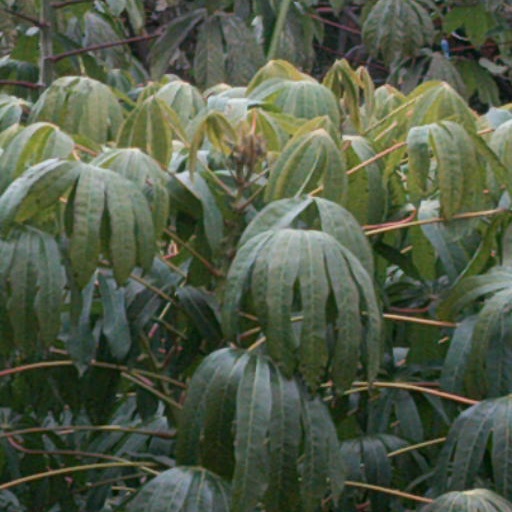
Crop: cassava